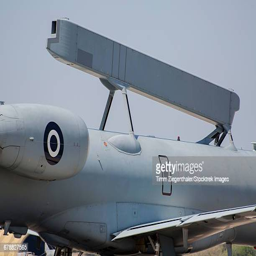
close - up of radar on the aircraft .